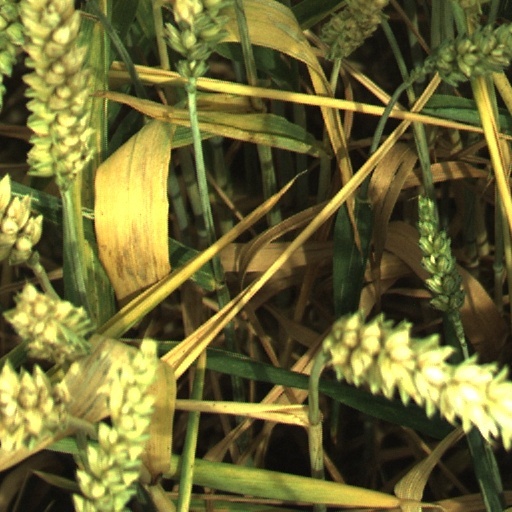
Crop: wheat